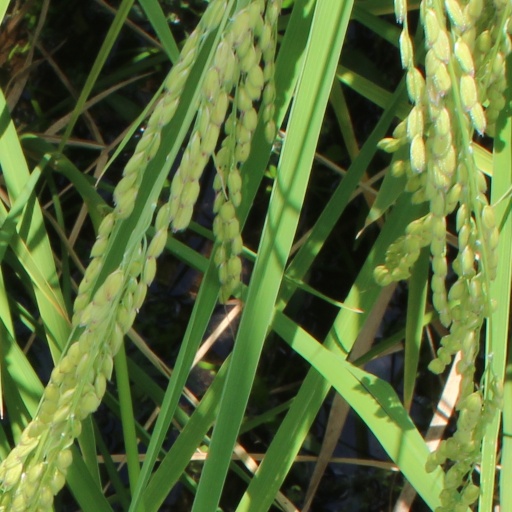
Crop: rice